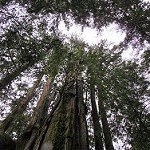
Label: forest